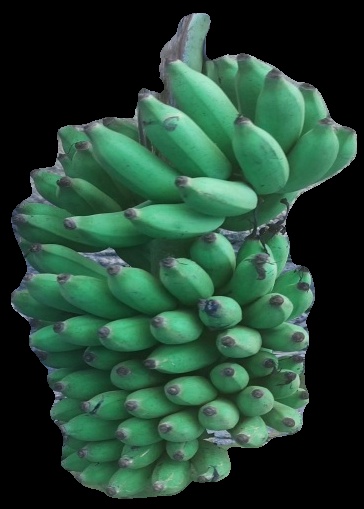
Variety: elakki-bale
Grade: grade2